LeGarrette Blount

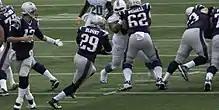
Taking a handoff from Tom Brady in 2013.

On April 27, 2013, Blount was traded to the New England Patriots for running back Jeff Demps and a seventh-round selection (229th overall) in the 2013 NFL draft.